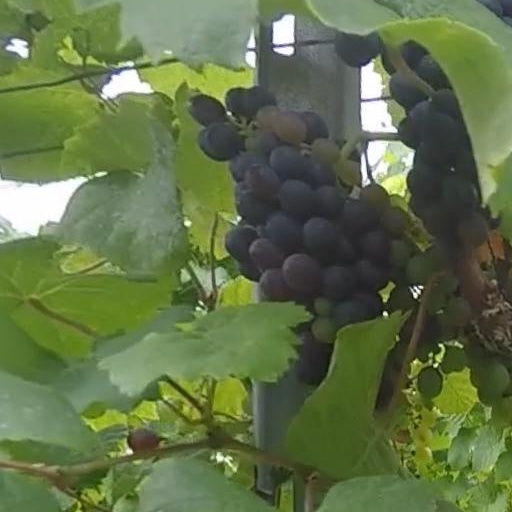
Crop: grape